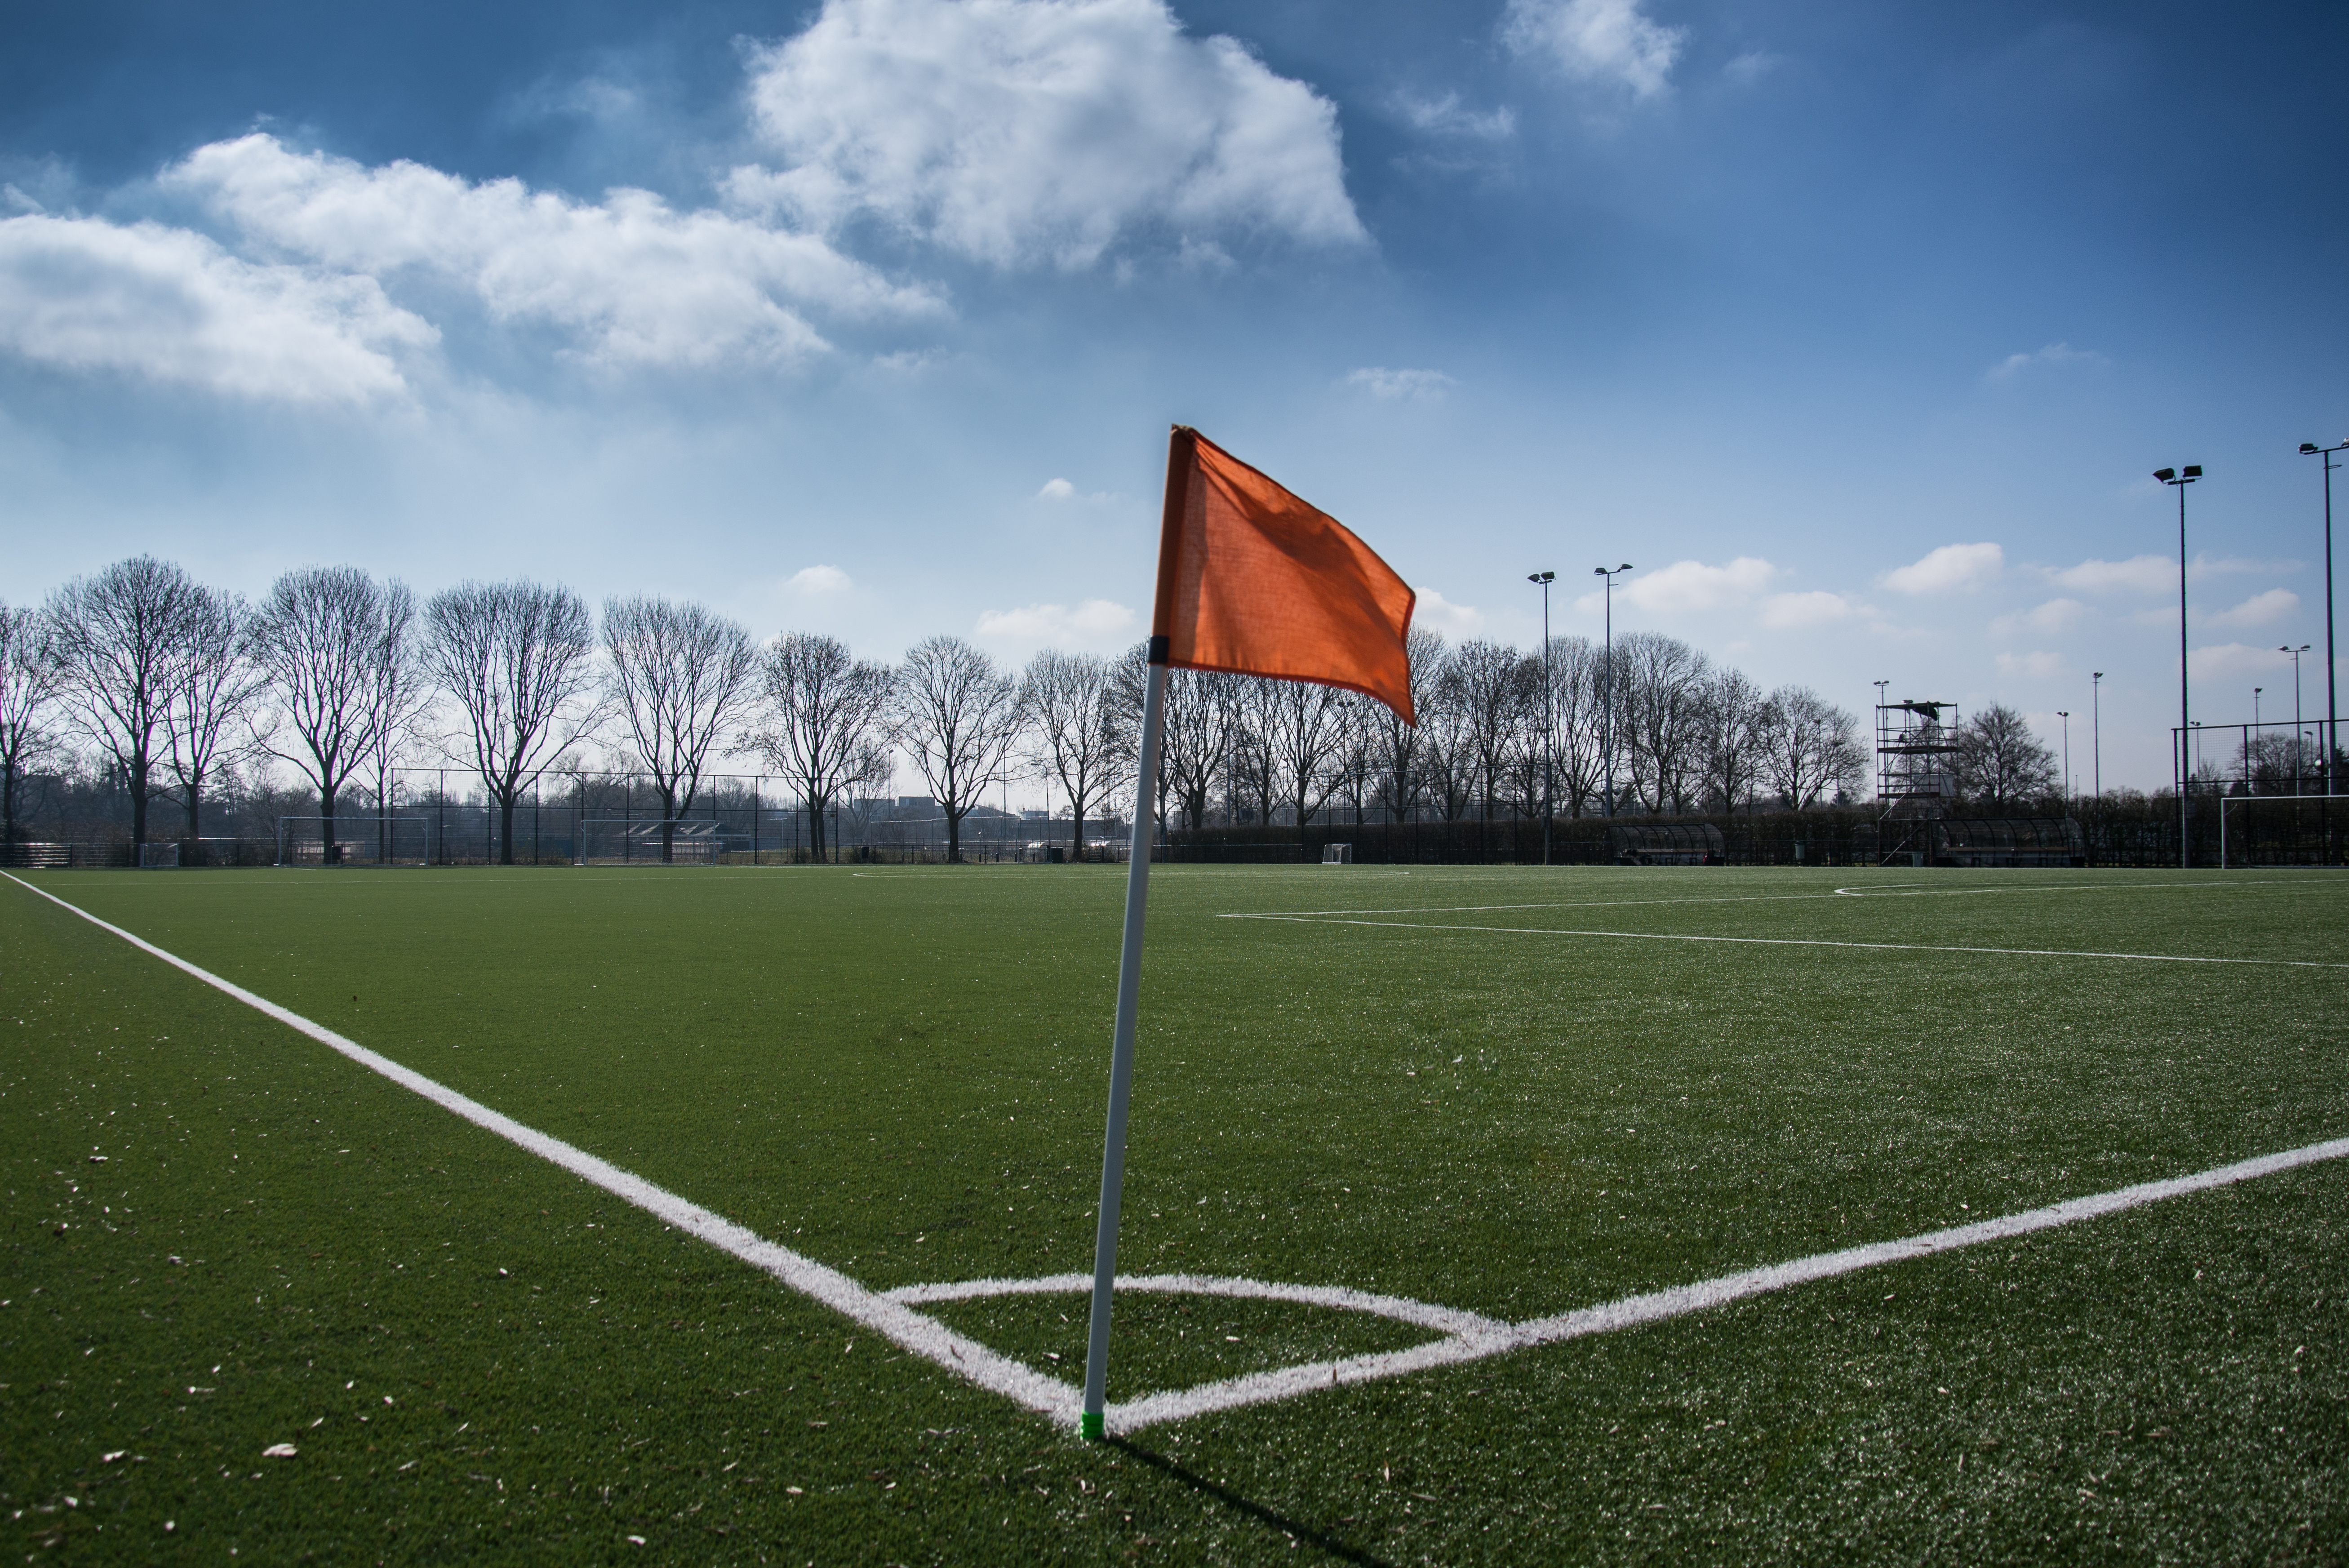
grass, structure, sky, lawn, sunlight, flag, stadium, sports equipment, trees, clouds, ball, sports field, atmosphere of earth, sport venue, soccer specific stadium